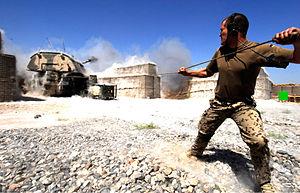
Le Panzerhaubitze 2000 est un canon automoteur fabriqué par Krauss-Maffei-Wegmann. Il est en service en 2020 dans la Bundeswehr et dans les armées croate, grecque, italienne, néerlandaise, qatarienne et lituanienne. Le rapport entre la longueur du tube et son diamètre étant supérieur à 20, le mot obusier ne devrait pas être employé et devrait toujours être remplacé par le mot canon.